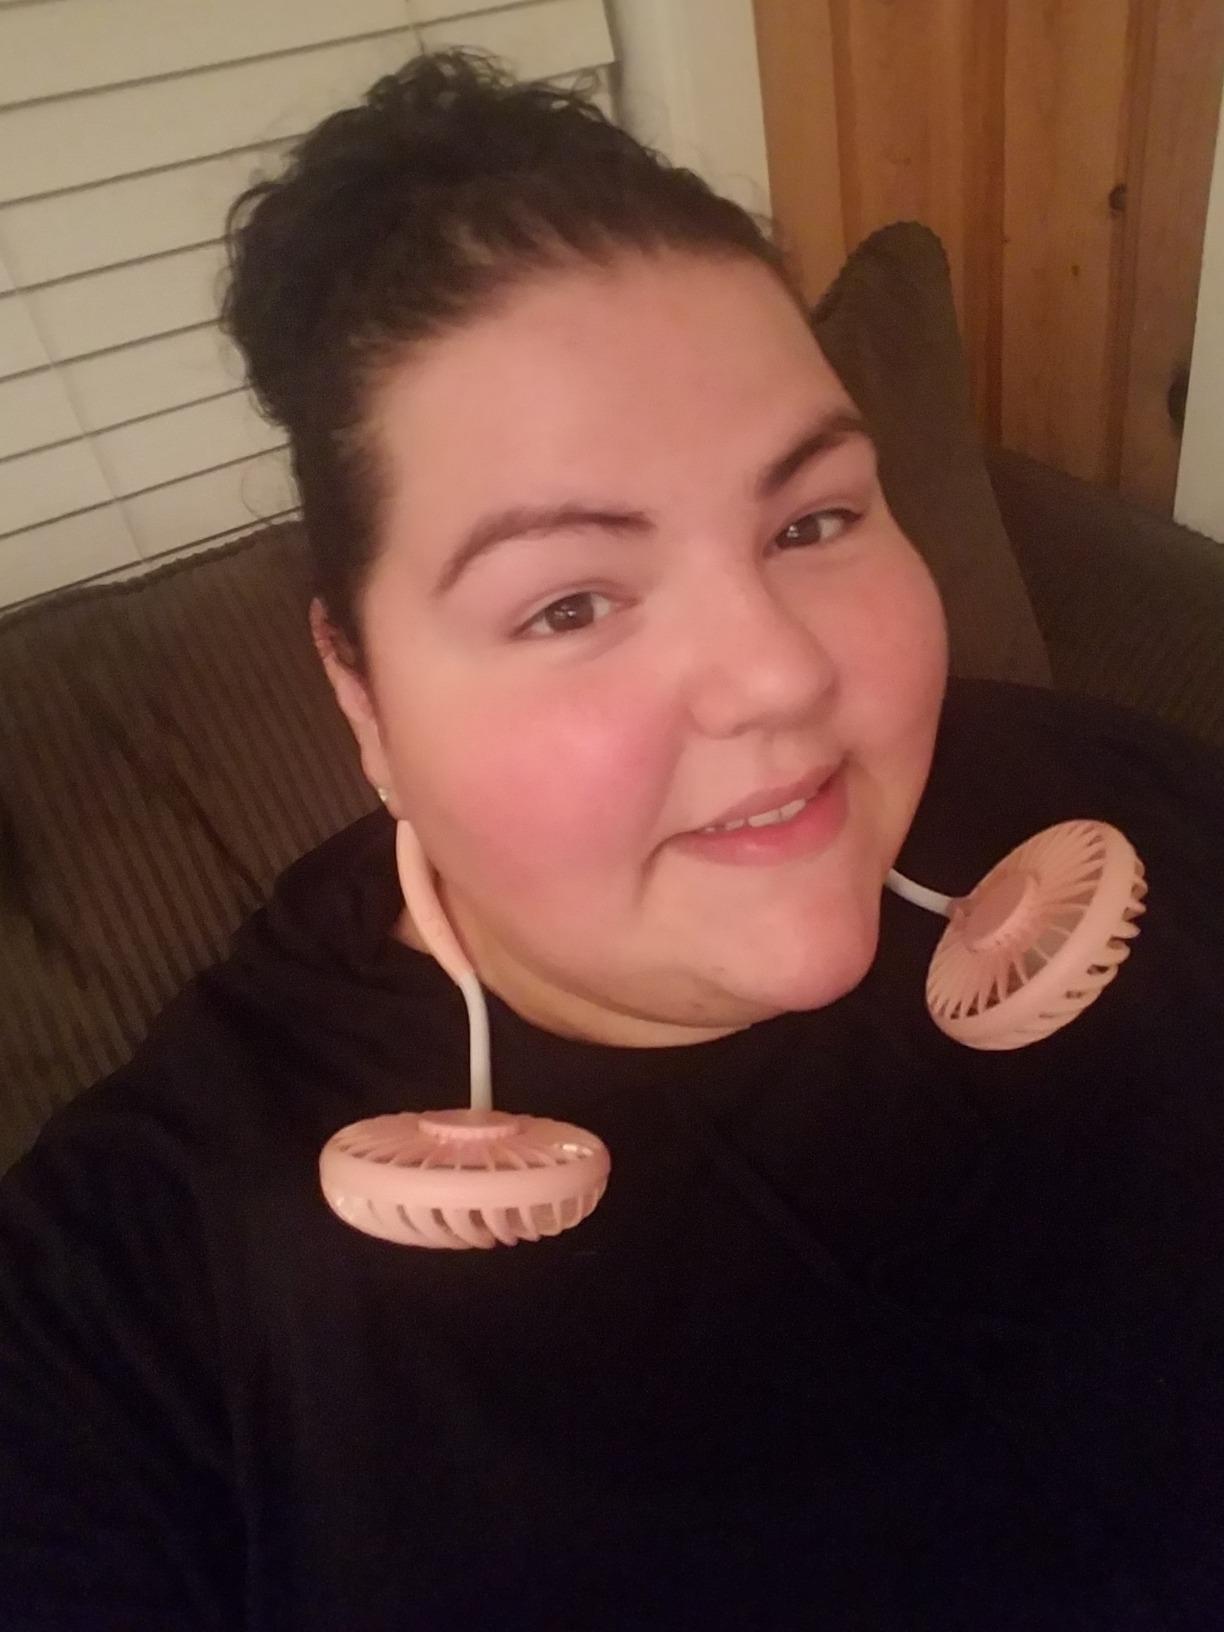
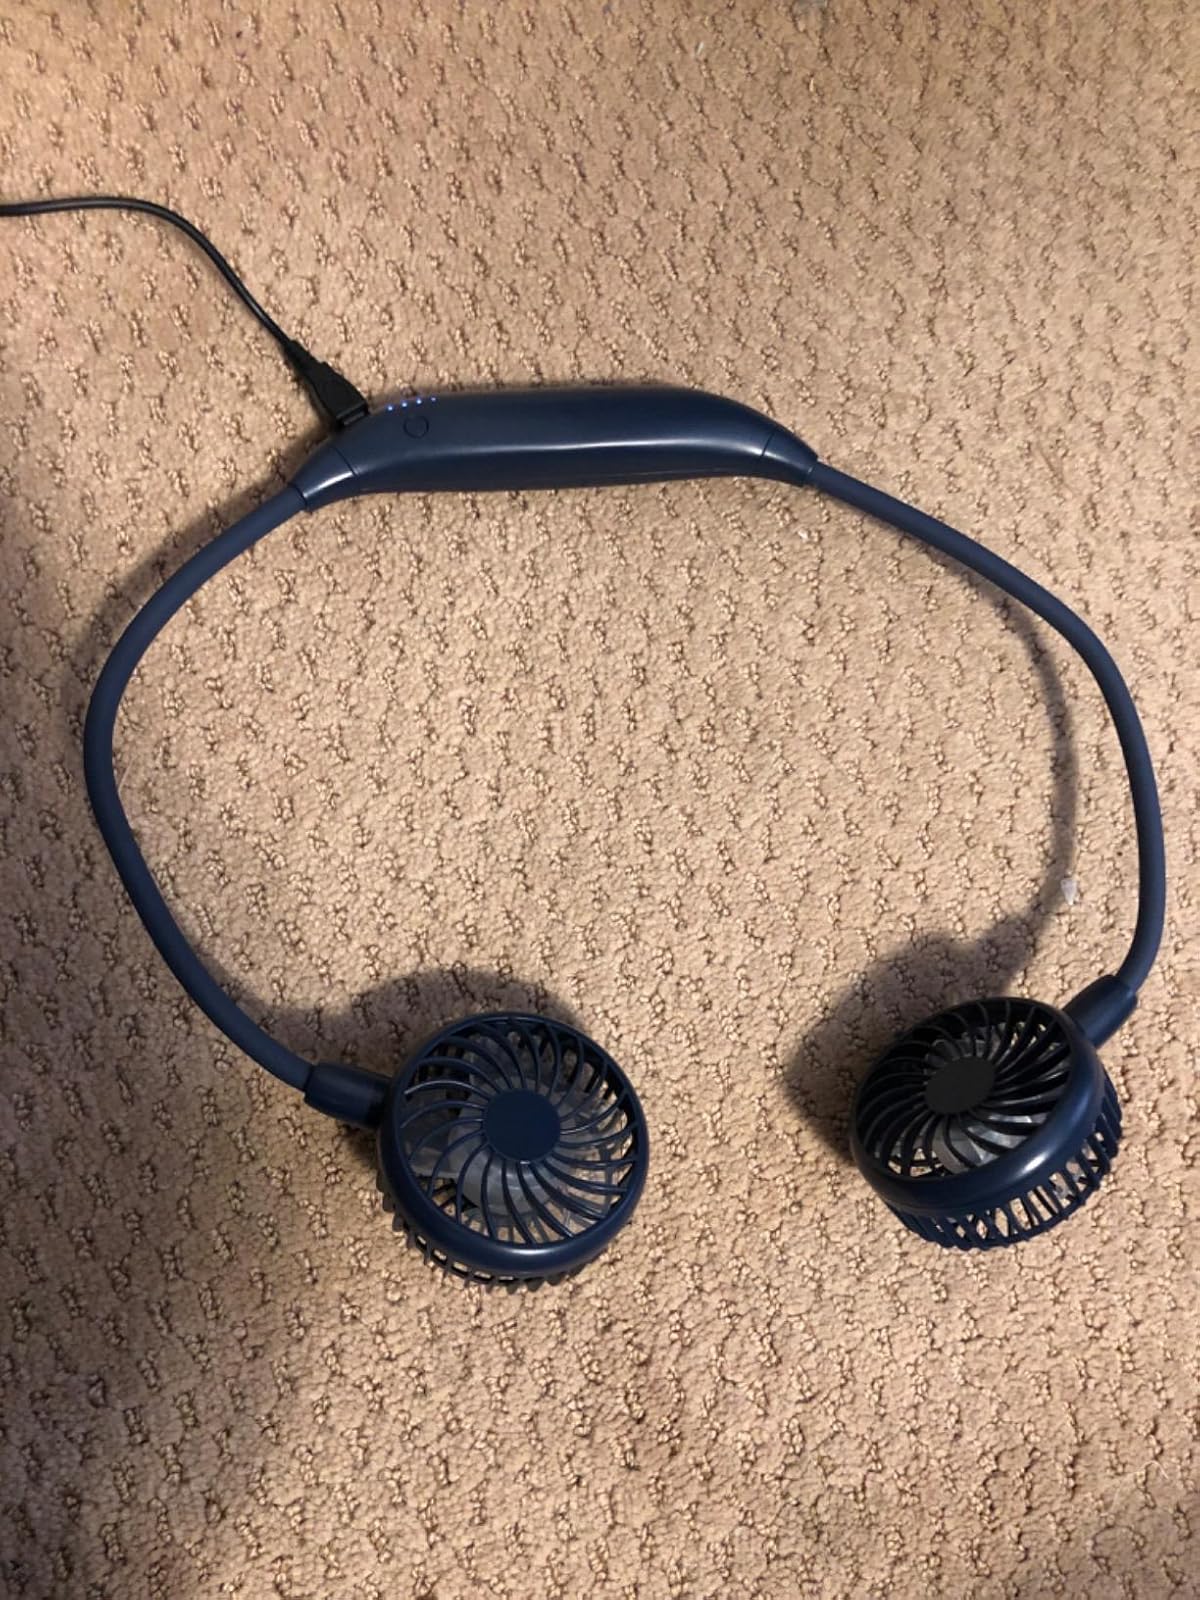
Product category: fan
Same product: no